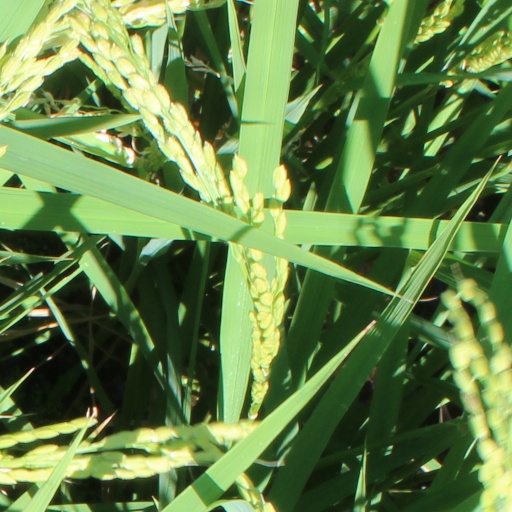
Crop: rice